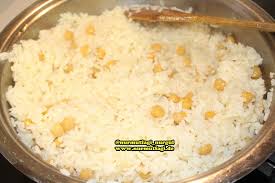
Yemek: pirinc_pilavi